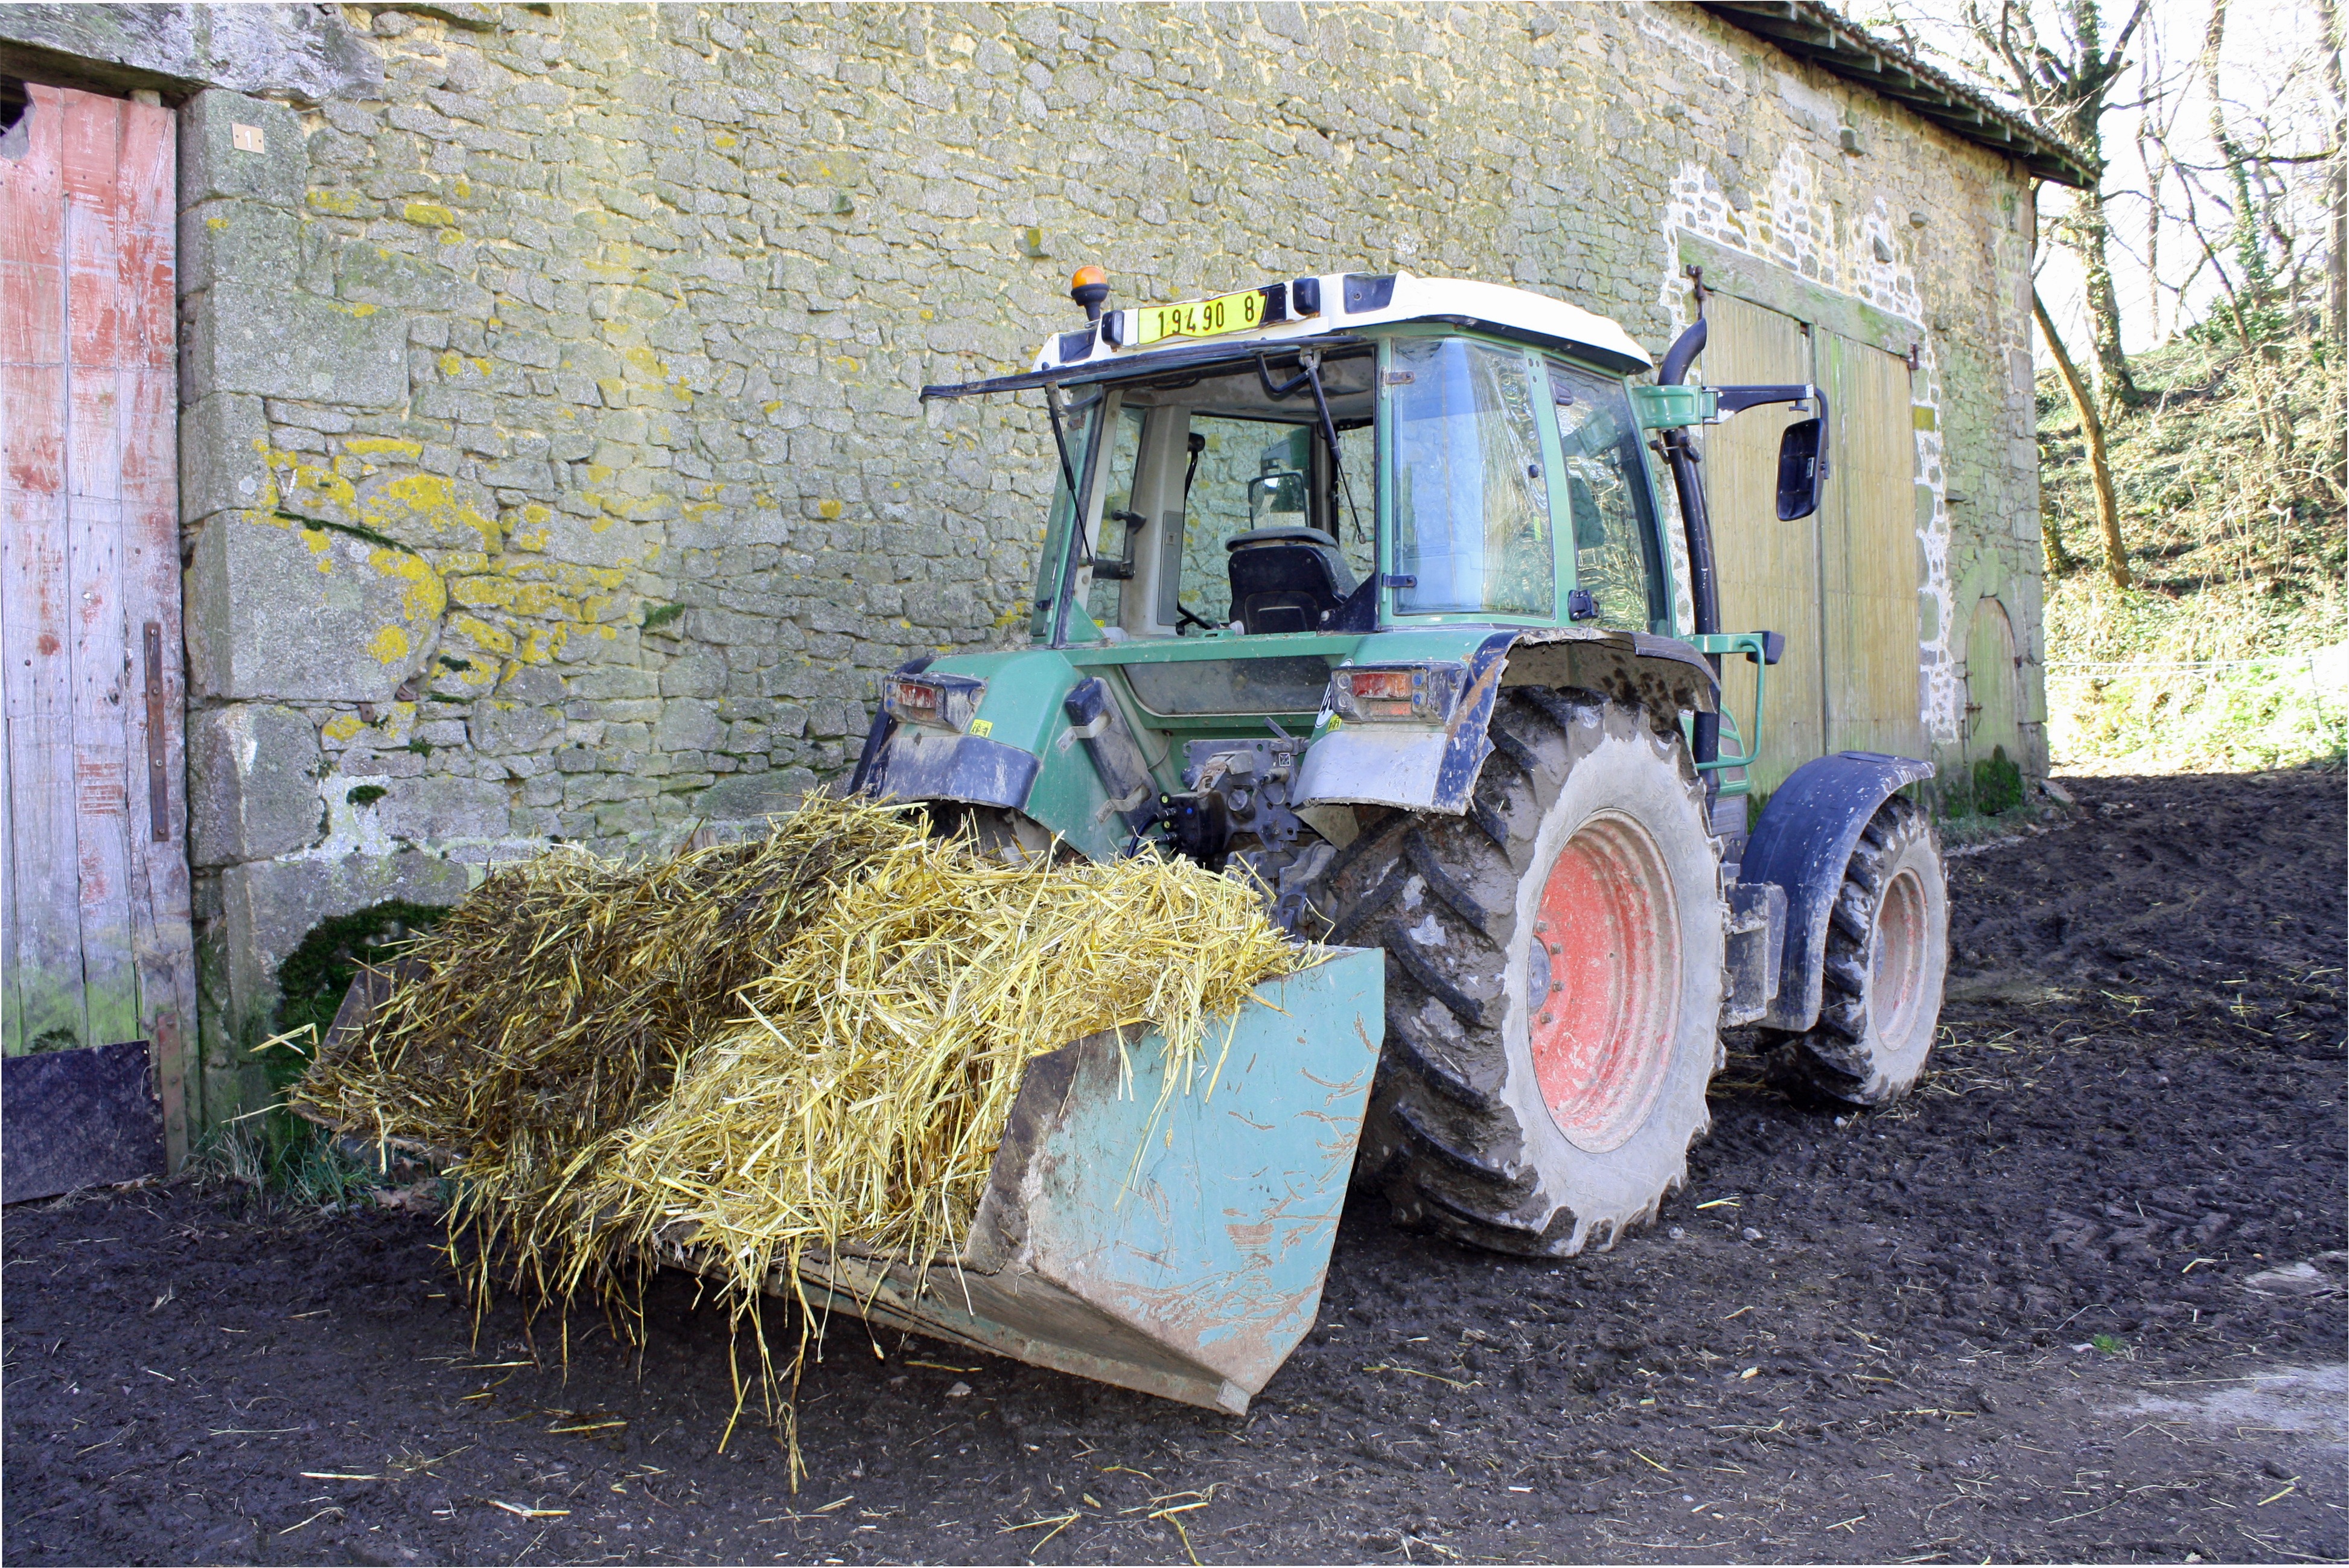
tractor, field, asphalt, vehicle, crop, agriculture, agricultural machinery, green tractor, tractor with straw, farmyard straw, tractor in yard, working tractor, loaded tractor, muddy tractor